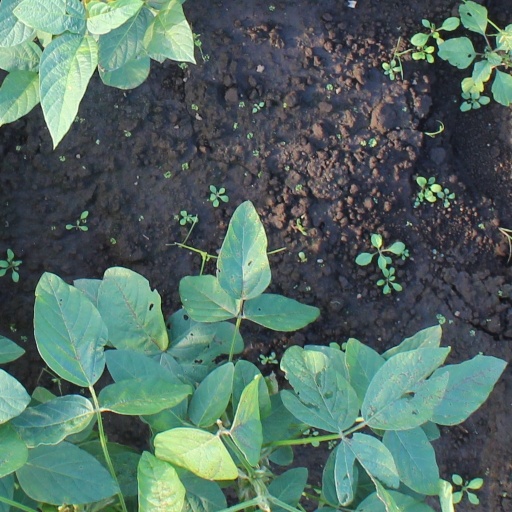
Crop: soybean